Seshadri Swamigal

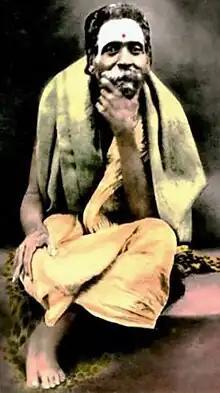
Seshadri Swamigal

Seshadri Swamigal, also known as the "Saint with a Golden Hand", was an Indian holy man who was born in Kanchipuram, Tamil Nadu. He lived in Tiruvannaamalai, where he attained "samadhi" (a state of meditative consciousness).